Coates medieval settlement

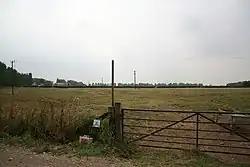
The site of the village, in a field north of the road near Grange Farm

Coates medieval settlement is a deserted medieval village in the civil parish of Stow, in the West Lindsey district, in the county of Lincolnshire, England. It is about east of the village of Stow. It is a Scheduled Monument. Today there is just a farm with a farmyard and a church standing nearby.